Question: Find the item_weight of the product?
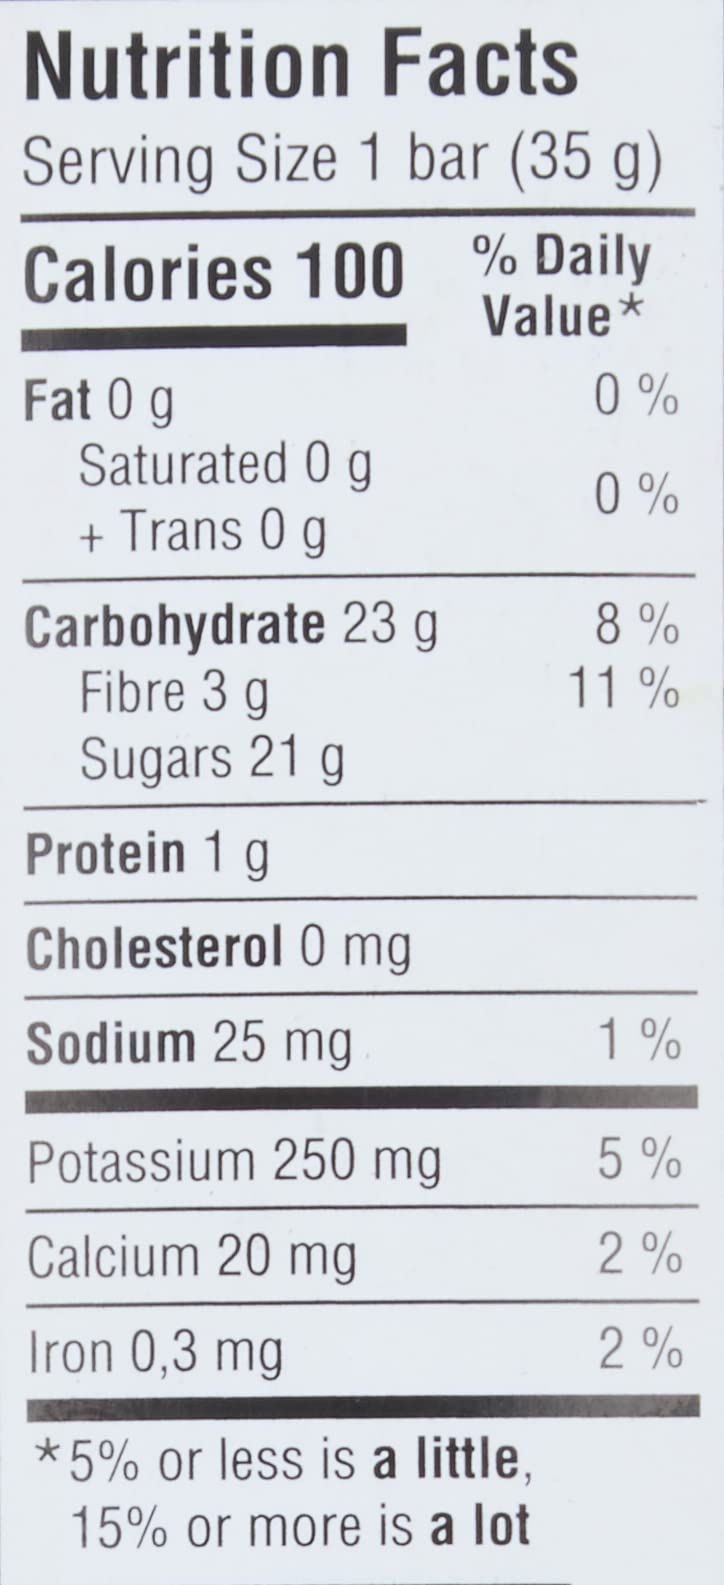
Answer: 35.0 gram